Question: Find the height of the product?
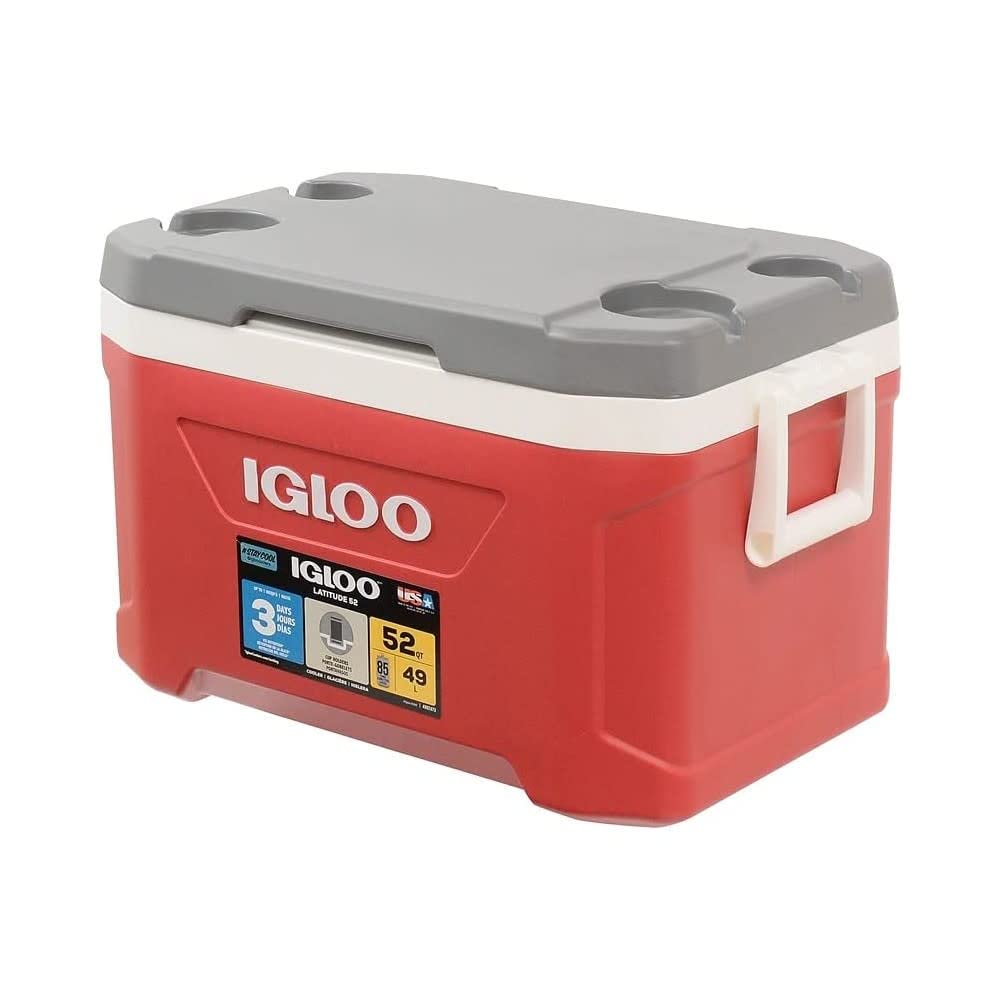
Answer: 52.0 centimetre